Pikaia

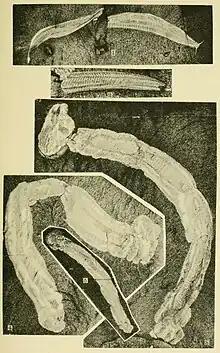
Plate 20 of (1911), by Charles Doolittle Walcott, showing fossils of "Pikaia" and "Oesia"

The fossils of "Pikaia gracilens" was discovered by Charles Walcott from the Burgess shale member of the Stephen formation in British Columbia, and described it in 1911. He named it after Pika Peak, a mountain in Alberta, Canada. Based on the obvious and regular segmentation of the body, as is the feature of annelids, Walcott classified it as a polychaete worm and created a new family Pikaidae for it. (Princeton palaeontologist Benjamin Franklin Howell changed the name of the family to Pikaiidae in 1962.) Walcott was aware of the limitation of his classification, as he noted: "I am unable to place it within any of the families of the Polychaeta, owing to the absence of parapodia [paired protrusions on the sides of polychaete worms] on the body segments back of the fifth."